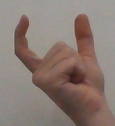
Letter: nun